TWA Flight 3

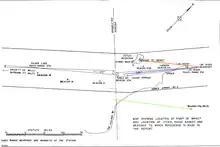
Actual flight path (red) of TWA 3 from departure to crash point: Blue line shows the nominal Las Vegas course, while green is a typical course from Boulder City. "Arden beacon 24", which was operating normally, was either ignored or misused by the captain.

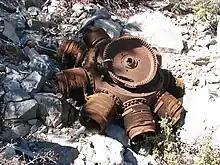
Rusted disk-shaped obviously damaged radial engine lying flat on the ground

A key piece of evidence was the flight plan form, completed by the first officer in Albuquerque (but not signed by the captain, despite a company requirement to do so). On the form, the planned outbound magnetic course from Las Vegas was listed as 218°, which is close to the flight path actually flown by the crew to the crash point. Since this course, flown at 8,000 ft, is lower than the terrain in that direction (which rises to about ), the board concluded that it was clearly an error. The board speculated that because both pilots had flown to Burbank much more frequently from Boulder City Airport than from Las Vegas, and that from Boulder City an outbound magnetic course of 218° would have been a reasonable choice to join the airway to Burbank, the crew likely inadvertently used the Boulder City outbound course instead of the appropriate Las Vegas course. Boulder City was not used as a refueling point on this trip as it had no runway lighting. To test its hypothesis, the CAB asked to review some other completed TWA flight plan forms for flights between Albuquerque and Las Vegas. The CAB members were surprised to discover a form from another flight that had also specified the same incorrect 218° outbound course from Las Vegas. TWA's chief pilot testified that the course written on that form was "obviously a mistake".